Emilian cuisine

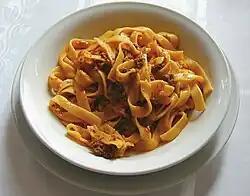
Tagliatelle with Bolognese sauce, a typical Emilian dish

Emilian cuisine consists of the cooking traditions and practices of the Italian region of Emilia. As in most regions of Italy, more than a cuisine, it is a constellation of cuisines that, in Emilia, represents the result of nearly eight centuries of autonomy of the Emilian cities, from the time of the municipalities to the unification of Italy.